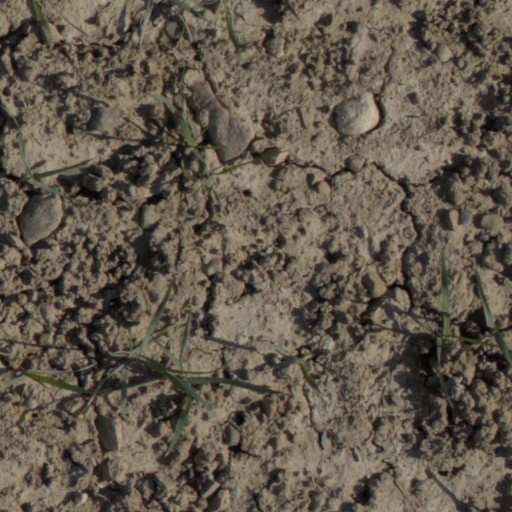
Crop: wheat